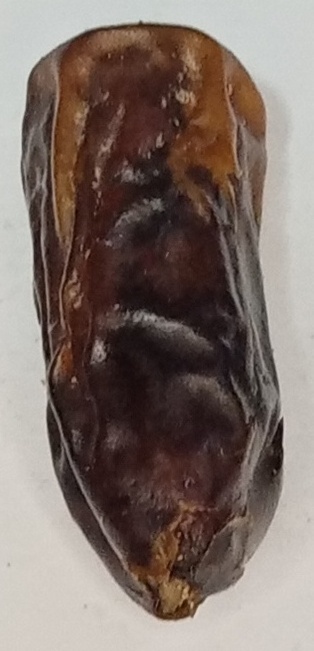
Variety: gajar
Size: large
Grade: grade-2